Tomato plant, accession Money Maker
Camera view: bottom (45 deg); turntable rotation: 90 degrees
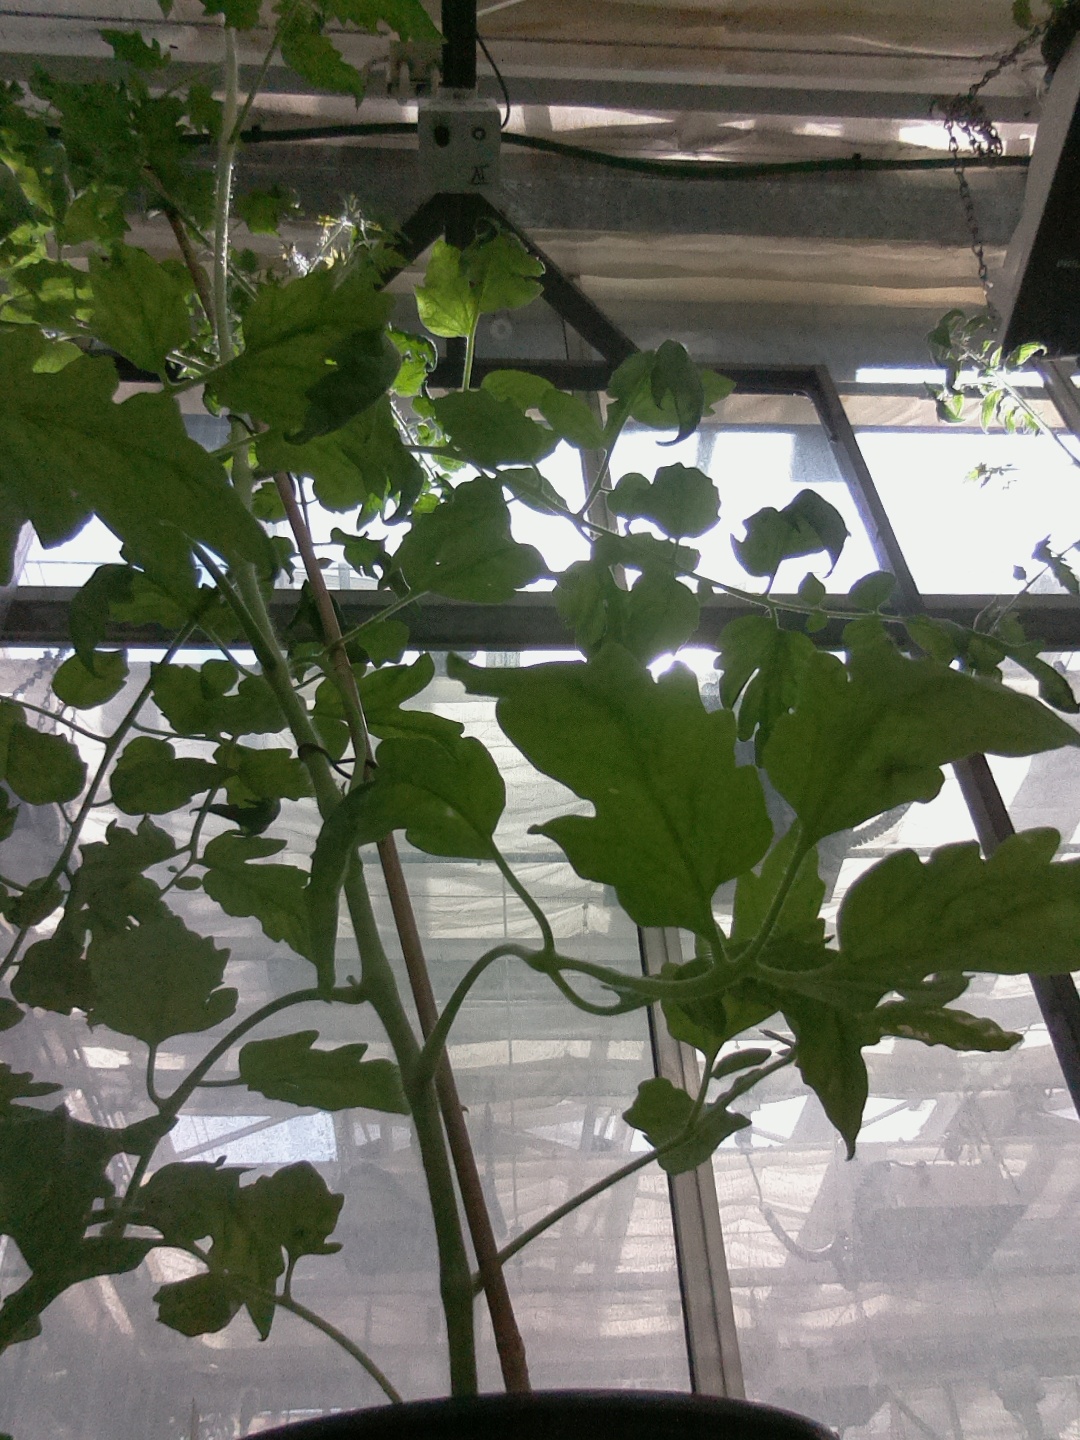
BBCH growth stage 66: Full flowering, 60%-70% of flowers open, more petals falling